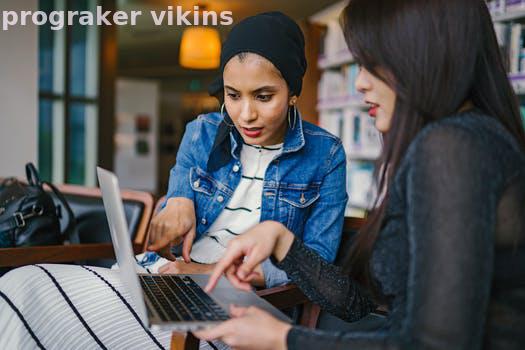
Label: Watermark